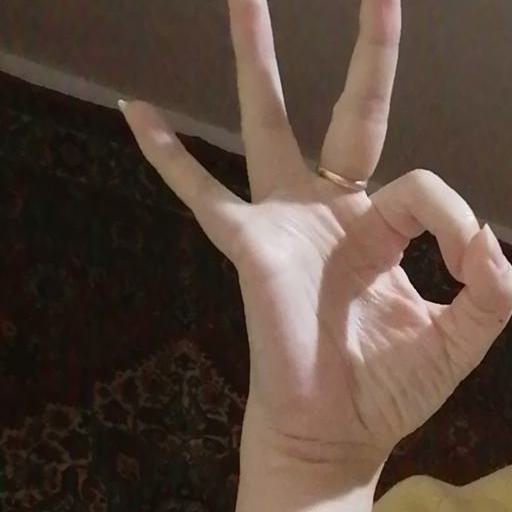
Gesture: ok